Tracy Barlow

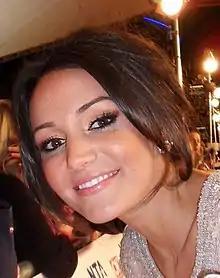
Tracy was one of the suspects in the "Who Killed Tina?" campaign as part of Michelle Keegan's "(pictured)" departure which saw her character Tina McIntyre murdered.

In December 2012, it was announced that an upcoming storyline would see Tracy begin a dangerous relationship with Rob Donovan (Marc Baylis), the brother of Carla Connor (Alison King). Speaking of the storyline a "Coronation Street" source said: "Tracy and Rob are a match made in soap hell, They will be fiery, passionate and out to cause trouble." Baylis went on to say: "Watch this space – interestingly, Tracy Barlow comes onto his radar. That is an interesting combination. Without a doubt, he sees something of himself in Tracy and finds her intriguing!" Ford admitted: "She [Tracy] likes the fact that he's quite feisty – it takes one to know one, after all. Maybe they're kindred spirits!" Asked about the kind of a dynamic between Rob and Tracy, Baylis told "Digital Spy": "There's a lot of joyful banter – they challenge each other in a fun way. They're quite similar, they can see those similarities and they do have a lot of fun together. They put a smile on each other's faces, and we'll just have to see how it goes from there." Asked if Rob can hold his own when it comes to Tracy, Baylis replied: ""Definitely, otherwise he wouldn't get involved. He is aware of the whole situation that happened with Ryan last year, but he's got a few more years on Ryan and he's been round the block a few times. Rob definitely wouldn't get involved in something that he didn't think he could handle. But Rob does have an arrogant side, and he feels like he could deal with anything. That's one of Rob's main flaws. I've really enjoyed working with Kate Ford on the storyline – we've had an absolute blast. We've been working a lot together, and hopefully the working relationship that we've built up behind the scenes will come across on screen. I'm looking forward to seeing that unfold myself." When asked how Rob first gets Tracy's attention, Ford told "All About Soap": "Well, Tracy's going off shopping in town and she gets into a taxi at exactly the same time as Rob. She demands that he leave, as it's her taxi and not his. He refuses to move though, and when Steve asks them where they're going and they both say the city centre at the same time, they share a smile and end up going in the cab together. She likes the fact that he's quite feisty – it takes one to know one, after all. Maybe they're kindred spirits!" Ford also stated that not only is Tracy attracted to Rob, she realises that it would also annoy Michelle (Kym Marsh), adding: "If he had got out of the taxi, she probably wouldn't have fancied him. He's quite easy on the eye too, of course. Plus, he hangs round with Michelle, and if Tracy and Rob were an item, it would annoy her – that's another good reason for Tracy." On Tracy's reaction to being asked out by Rob, she said: "She's quite annoyed at first and she turns him down. But he persists and he flatters her, so she thinks, why not? I think he's like a nicer version of Charlie, so maybe. He's got the bad lad streak, he's ruthless, but he's nowhere near as cruel as Charlie."